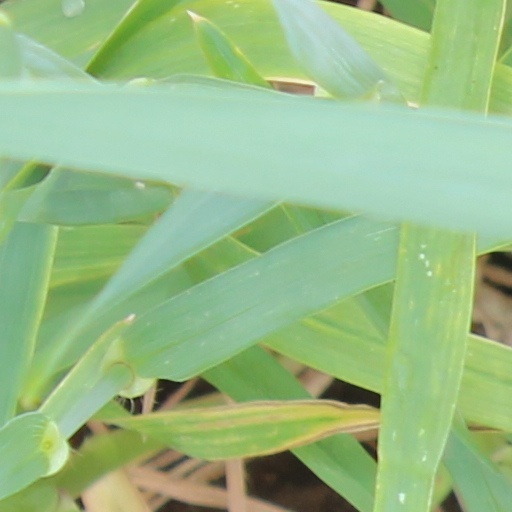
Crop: wheat